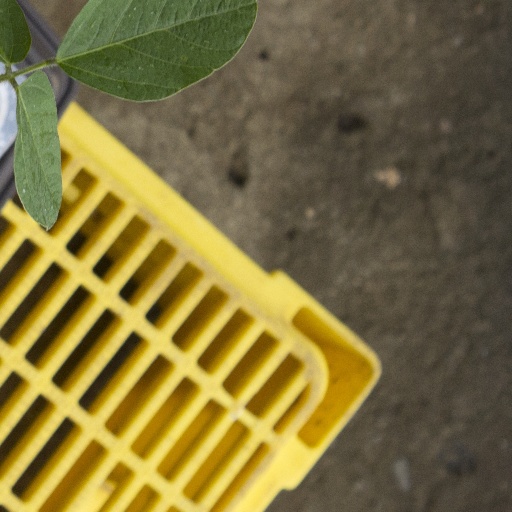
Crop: soybean